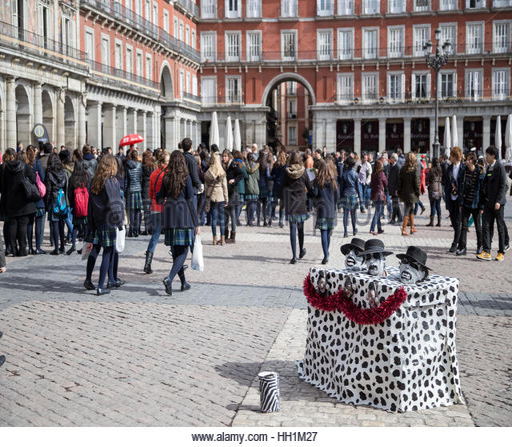
ethnicity and foreigners work to earn money